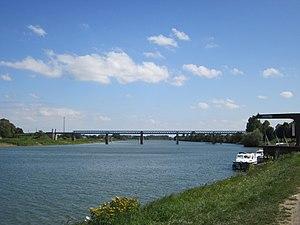
Le pont sur la Saône entre Gergy et Verjux (Saône et Loire)
Verjux est une commune française située dans le département de Saône-et-Loire en région Bourgogne-Franche-Comté.